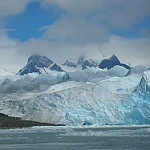
Scene: Outdoor